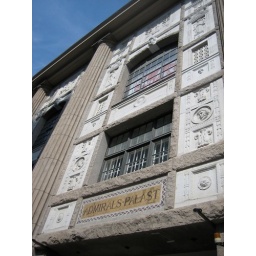
Great window box details, on Planckstrasse, 1 block south of the Spree in Mitte, Berlin